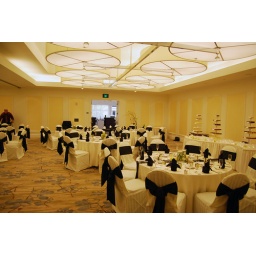
another view from the front of the room, looking at the doors across from the bar in the lounge area outside.